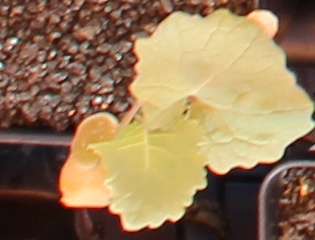
Label: Canola